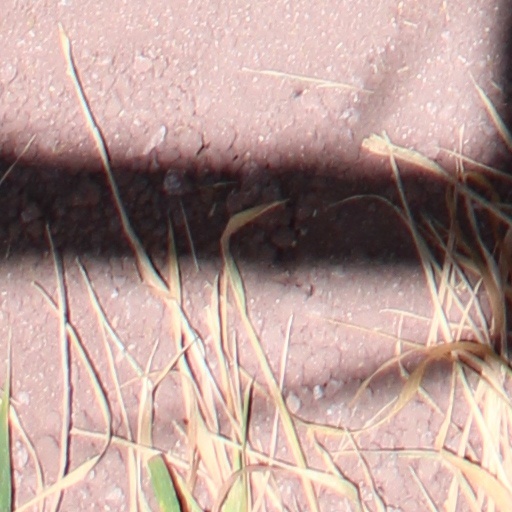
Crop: wheat